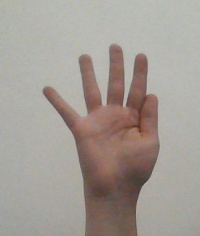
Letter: sheen